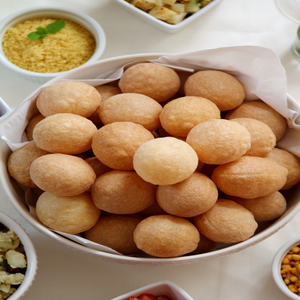
Dish: panipuri